History of Kalahandi

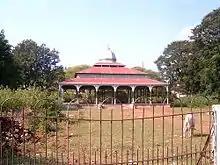
Sabha Mandap, Bhawanipatna Palace

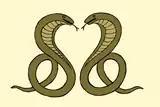
Coat of arms of the Naga dynasty

As per the traditional record preserved in Kalahandi Darbar assert that Nagas succeeded the Gangas in Kalahandi hailed from Chot Nagpur. The last Ganga Governor of Kalahandi, Jagannath Deo, had no male issue and his only daughter was married to Raghunath Sai, a prince of the Naga house of Chot Nagpur. Once Raja Jagannath Deo went on pilgrimage with his Rani to northern India and on his return was not allowed by his son in law to enter the kingdom. Raghunath Sai usurped the Throne of Kalahandi in 1005 AD and then started the rule of Naga dynasty and following genealogy of the Naga dynasty of Kalahandi.